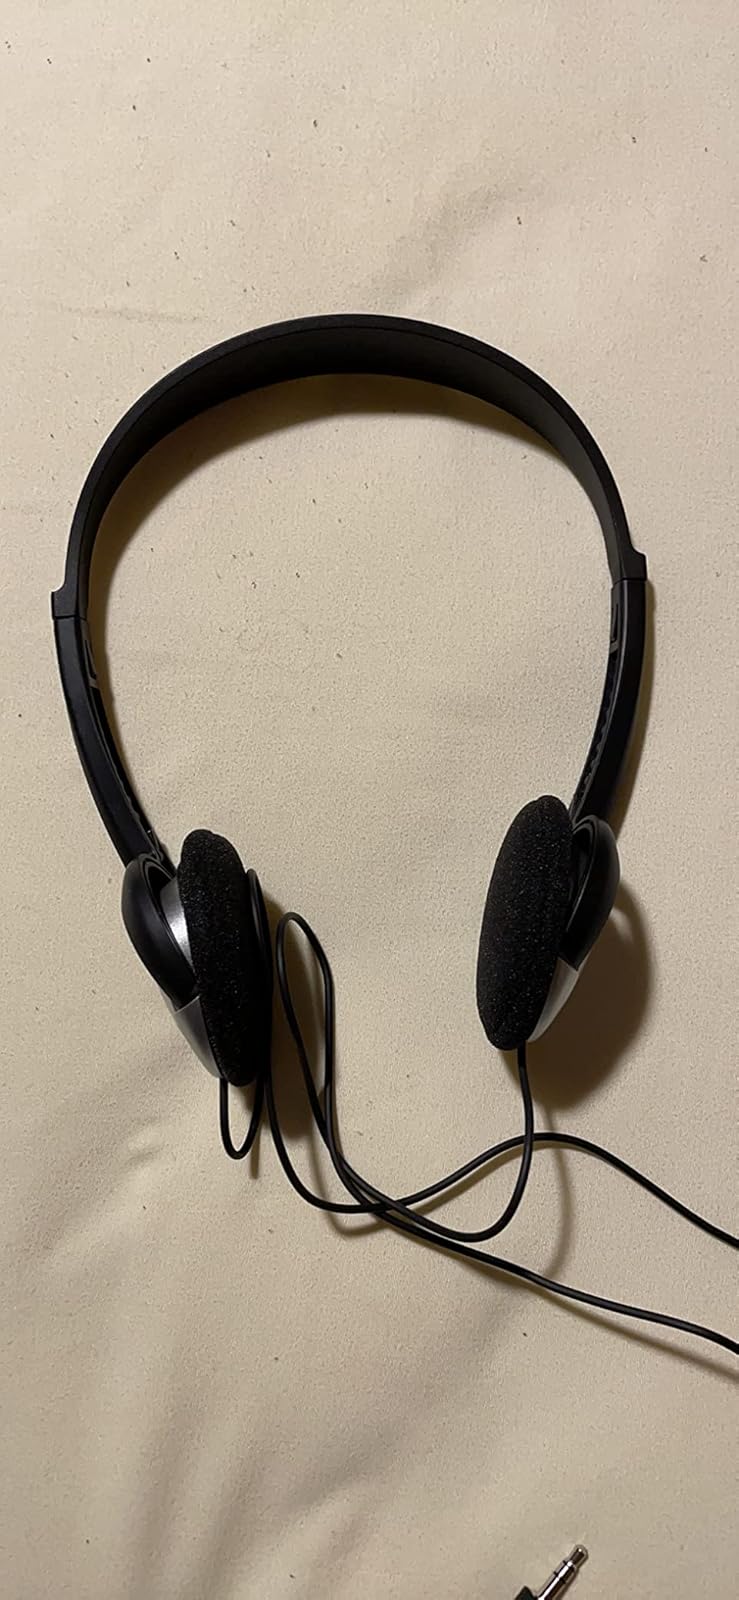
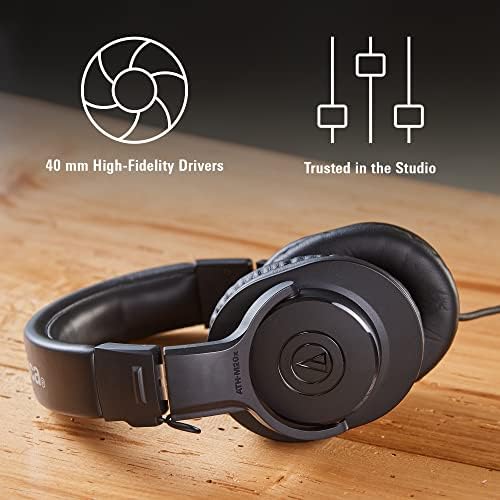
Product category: headphones
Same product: no